Fusarium wilt

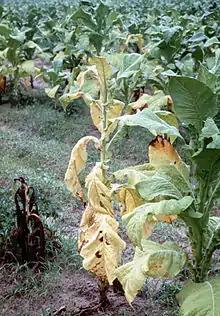
A tobacco plant suffering from Fusarium wilt

Fusarium wilt is a common vascular wilt fungal disease, exhibiting symptoms similar to Verticillium wilt. This disease has been investigated extensively since the early years of this century. The pathogen that causes Fusarium wilt is "Fusarium oxysporum" ("F. oxysporum"). The species is further divided into "formae speciales" based on host plant.